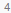
Number: 4